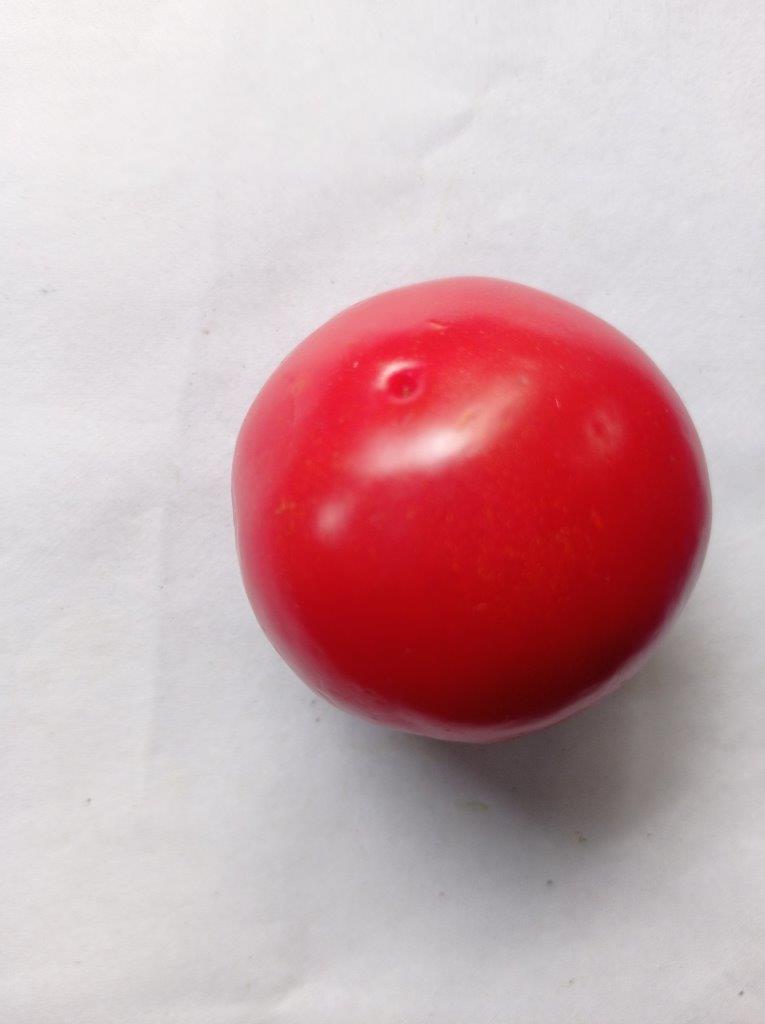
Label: Fresh